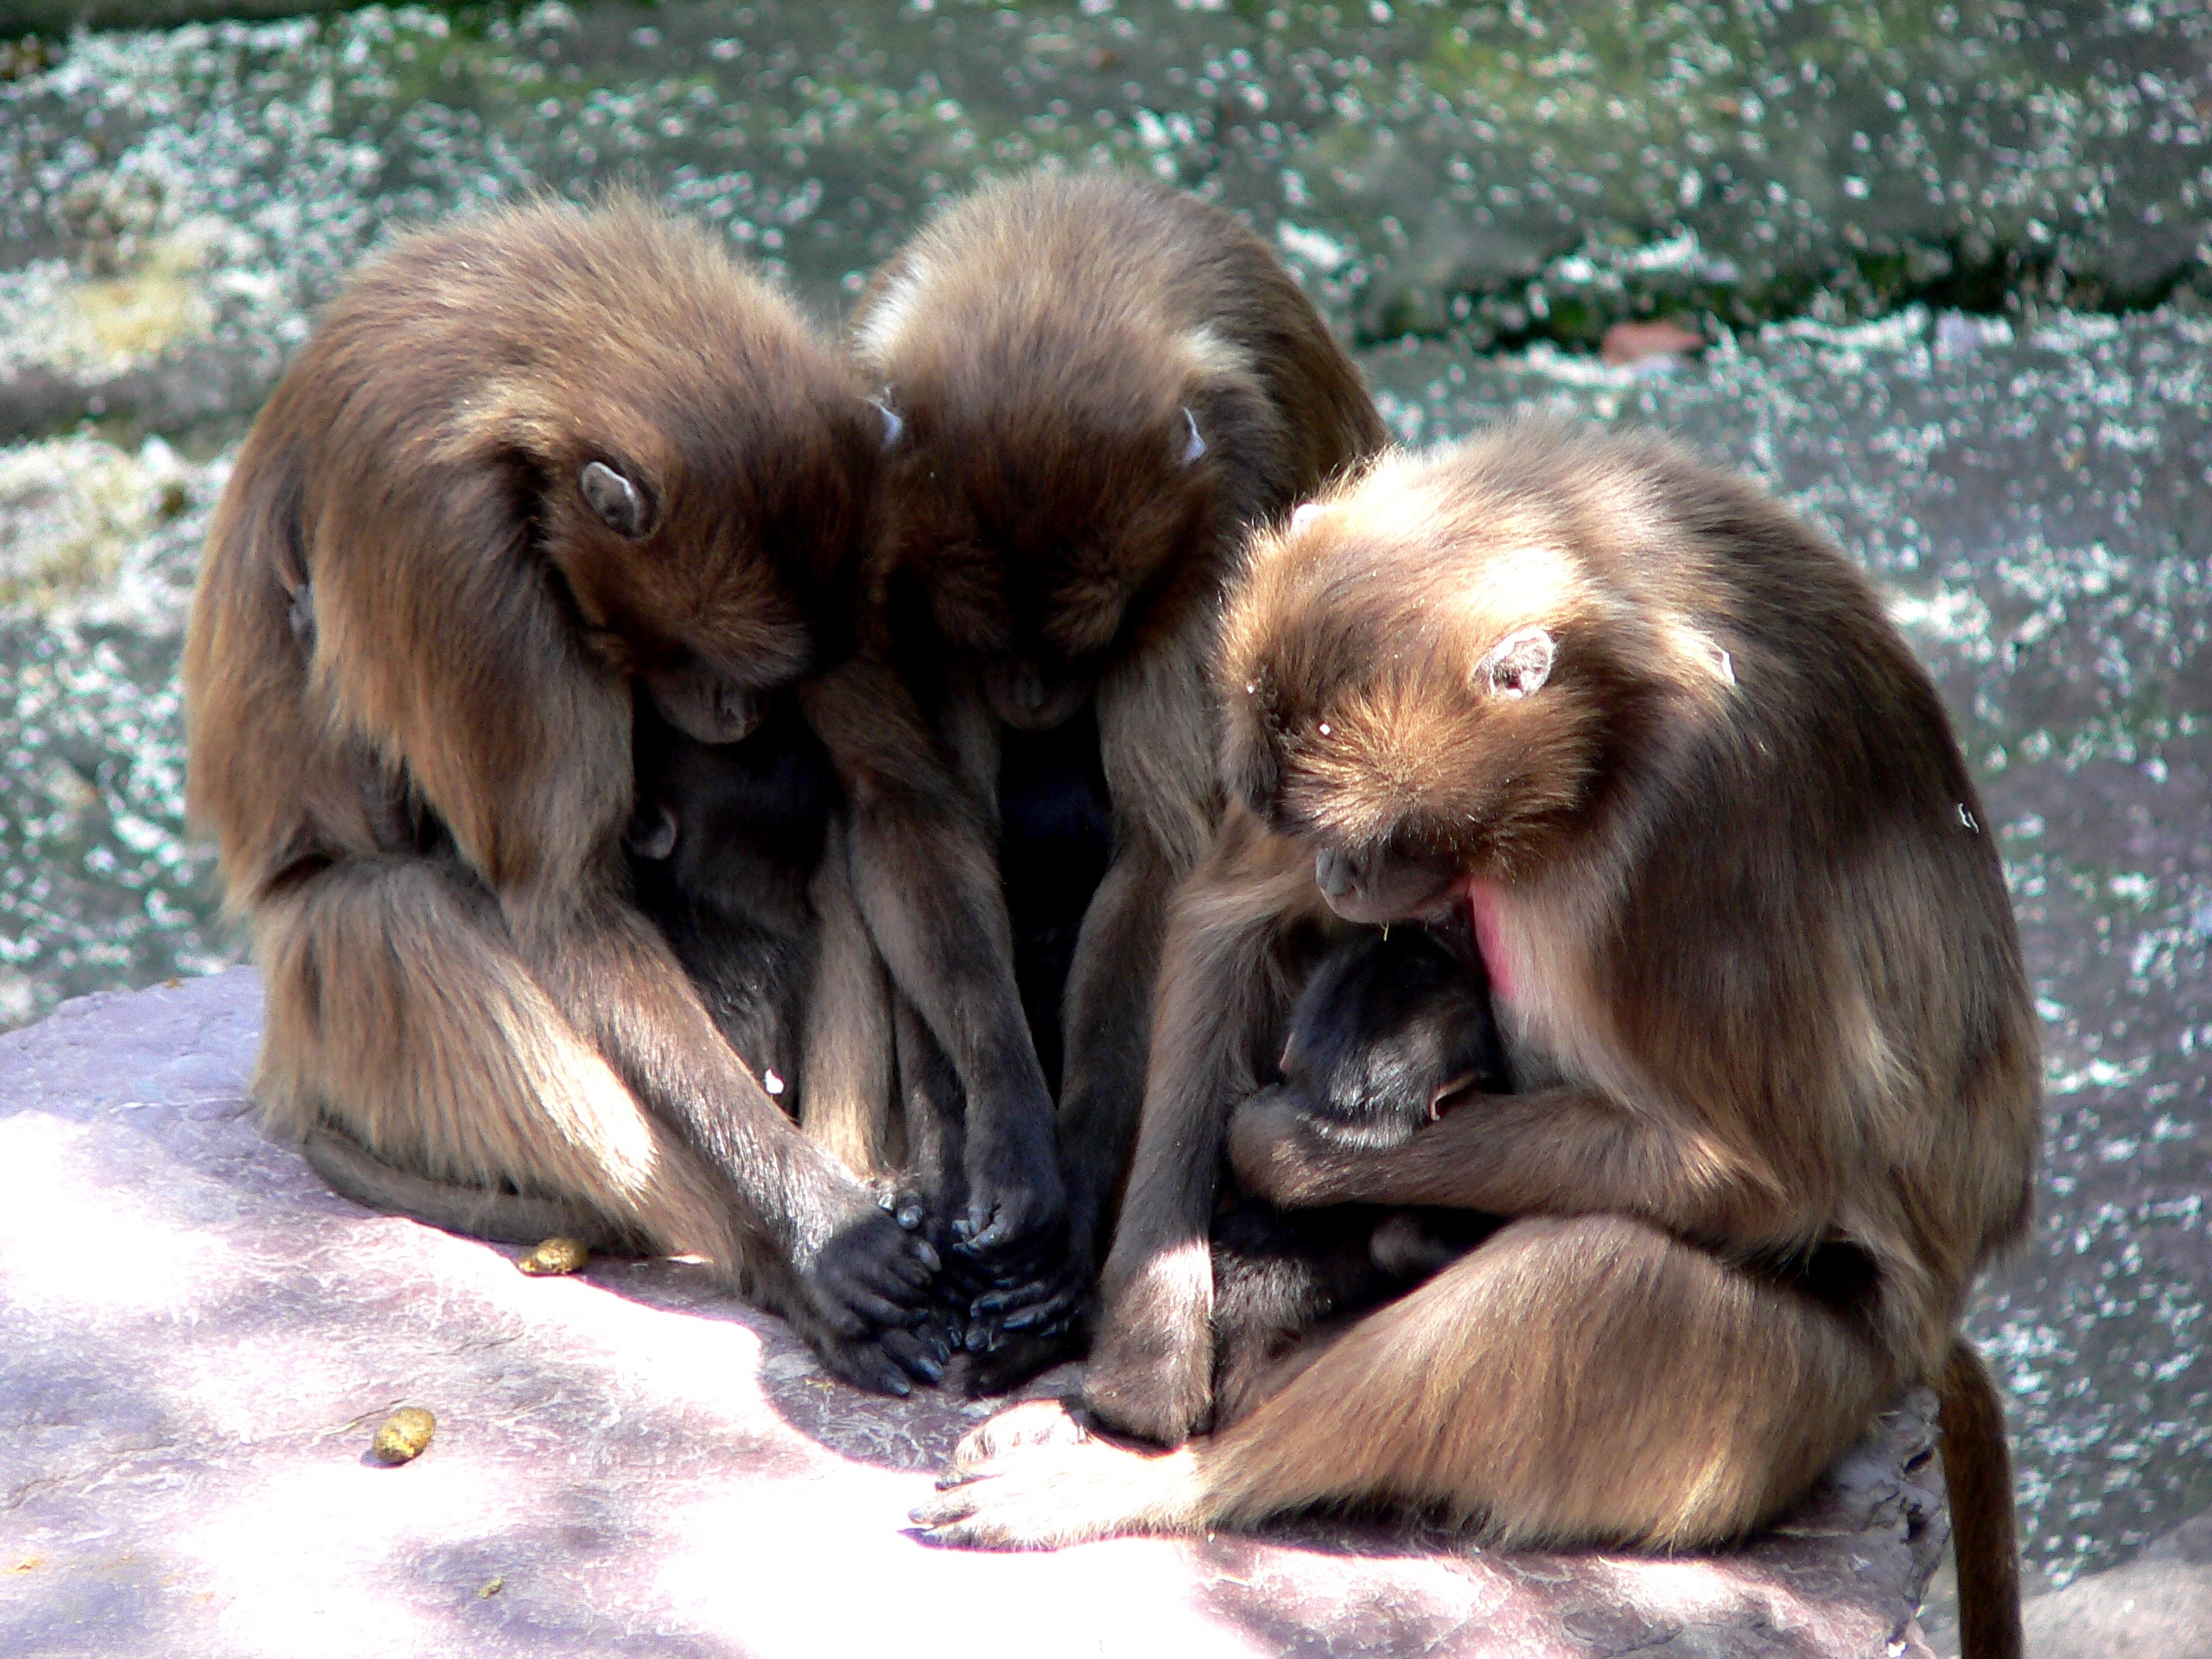
wildlife, zoo, mammal, fauna, primate, ape, vertebrate, monkey family, macaque, old world monkey, monkey baby